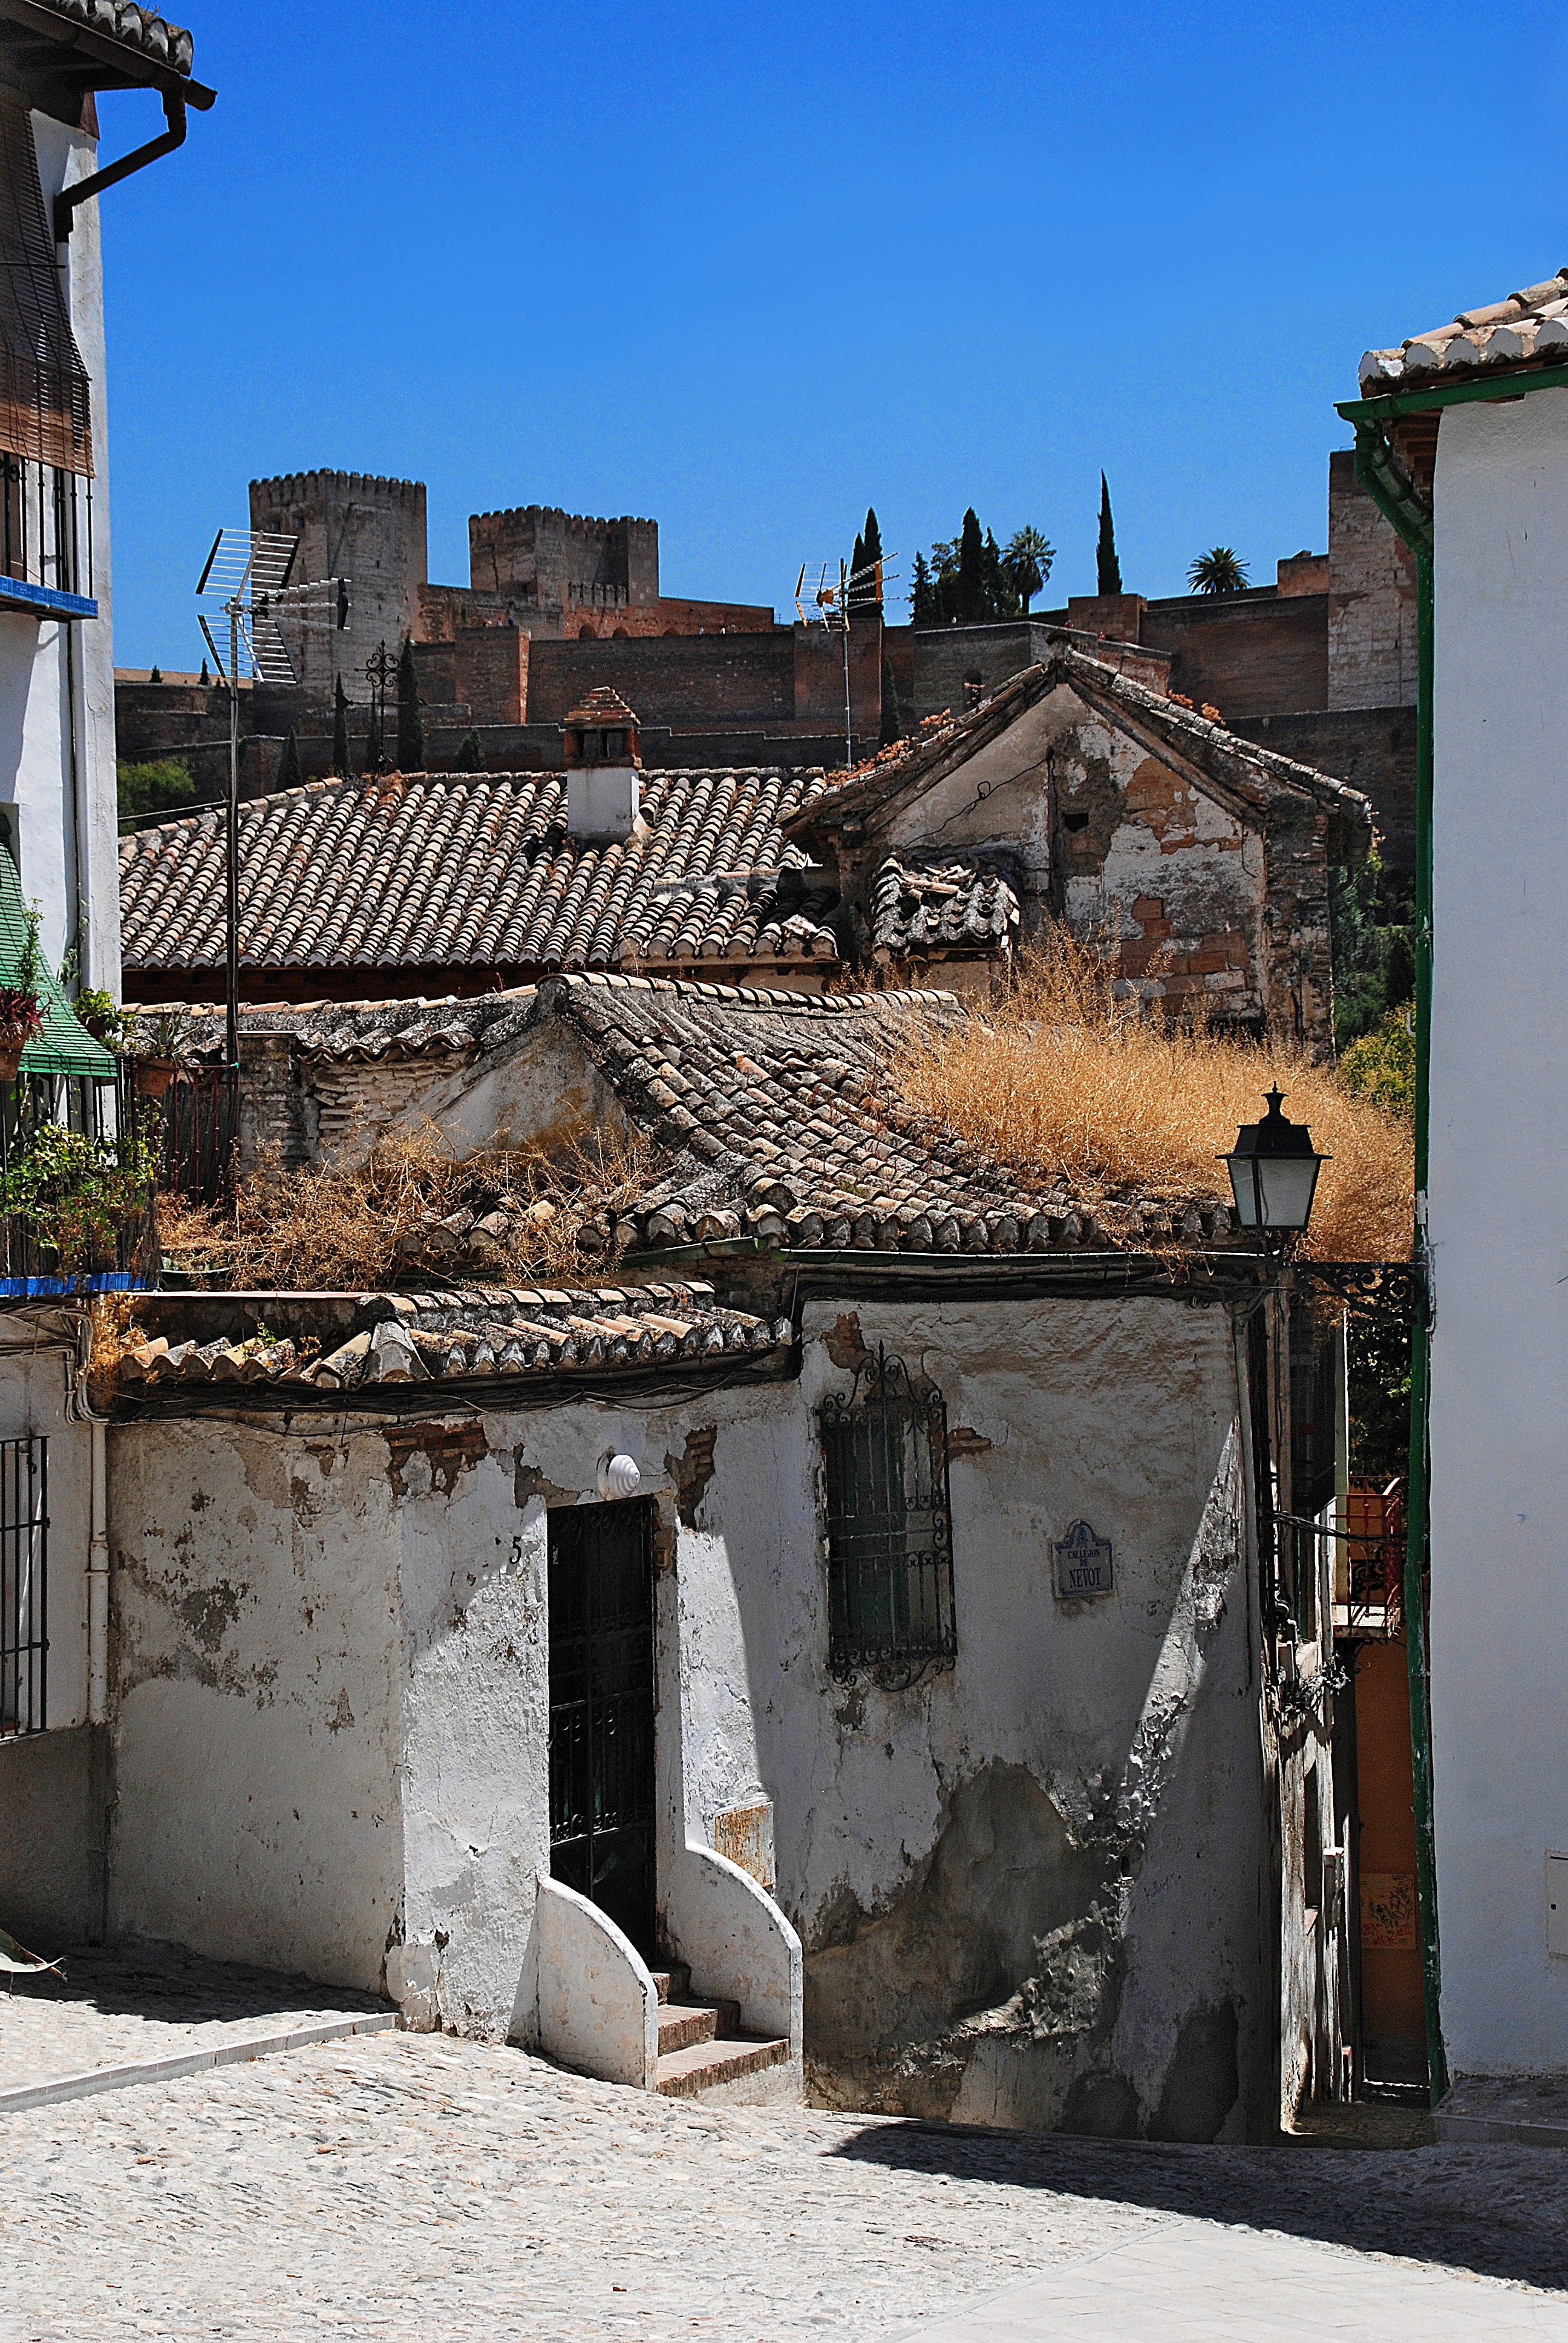
architecture, road, street, house, town, city, wall, travel, village, ruins, history, granada, alhambra, neighbourhood, urban area, ancient history, albaicin, human settlement